Eta Aquilae

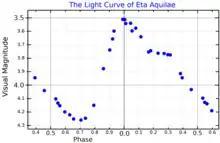
A visual band light curve for η Aquilae, adapted from Kiss (1998)

η Aquilae A is a Cepheid variable star, discovered by Edward Pigott in 1784. It has an apparent magnitude that ranges from 3.49 to 4.3 over a period of 7.177 days. Along with Delta Cephei, Zeta Geminorum and Beta Doradus, it is one of the most prominent naked eye Cepheids; that is, both the star itself and the variation in its brightness can be distinguished with the naked eye. Some other Cepheids such as Polaris are bright but have only a very small variation in brightness.